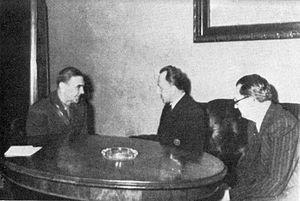
Mladen Lorković est un politicien et avocat croate. Il a un rôle important parmi les Oustachis et est Ministre des affaires Étrangères et Ministre de l'Intérieur de l'État Indépendant de Croatie au cours de la Seconde Guerre mondiale. Lorković mène la conspiration Lorković-Vokić, une tentative d'établir un gouvernement de coalition entre les Oustachis et le Parti Paysan croate et rapprocher l'État Indépendant de Croatie des Alliés.